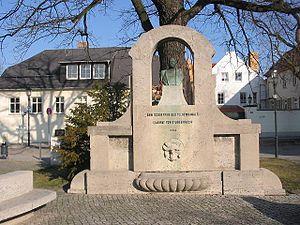
Ferdinand Lepcke, né le 23 mars 1866 à Cobourg, mort le 12 mars 1909 à Berlin, est un sculpteur allemand.